Warner Robins, Georgia

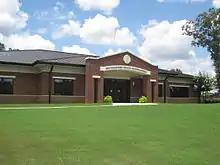
Southeast Region Headquarters of Little League

On December 9, 2008, the Little League International Board of Directors unanimously voted for Warner Robins to become the new Southeast Region Headquarters of Little League baseball and softball. Games began to be played in Warner Robins in 2010.